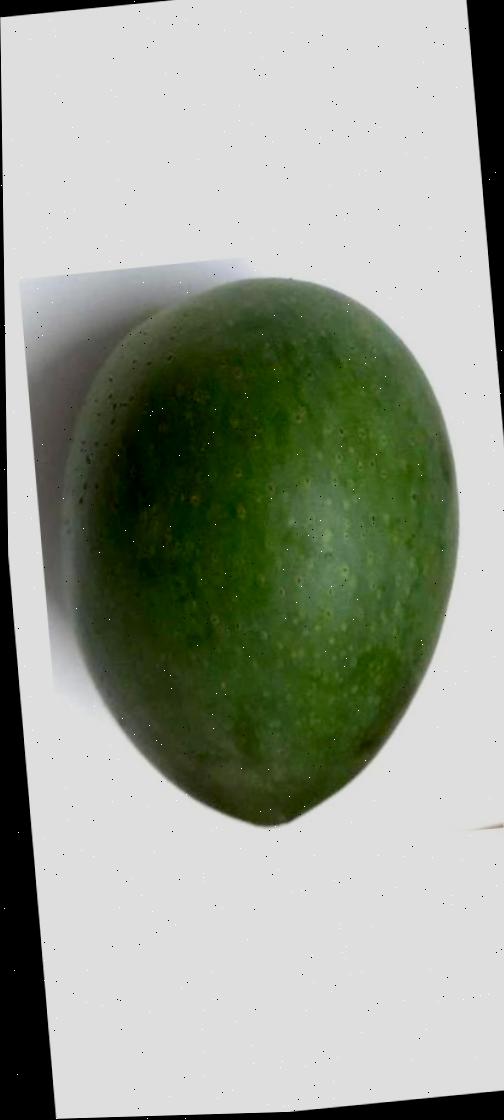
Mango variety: Ashshina Zhinuk